Monkland, Queensland

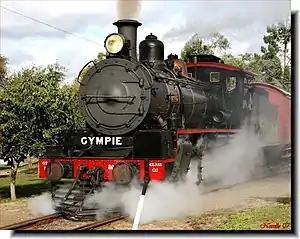
Steam locomotive on the Mary Valley railway

St Joseph's Catholic Church opened in 1875 on the corner of Araluen Terrace and Brisbane Road. In 1932, it was destroyed by a tornado. On Sunday 26 March 1933, Archbishop James Duhig blessed the new St Joseph's church-and-school that replaced it.